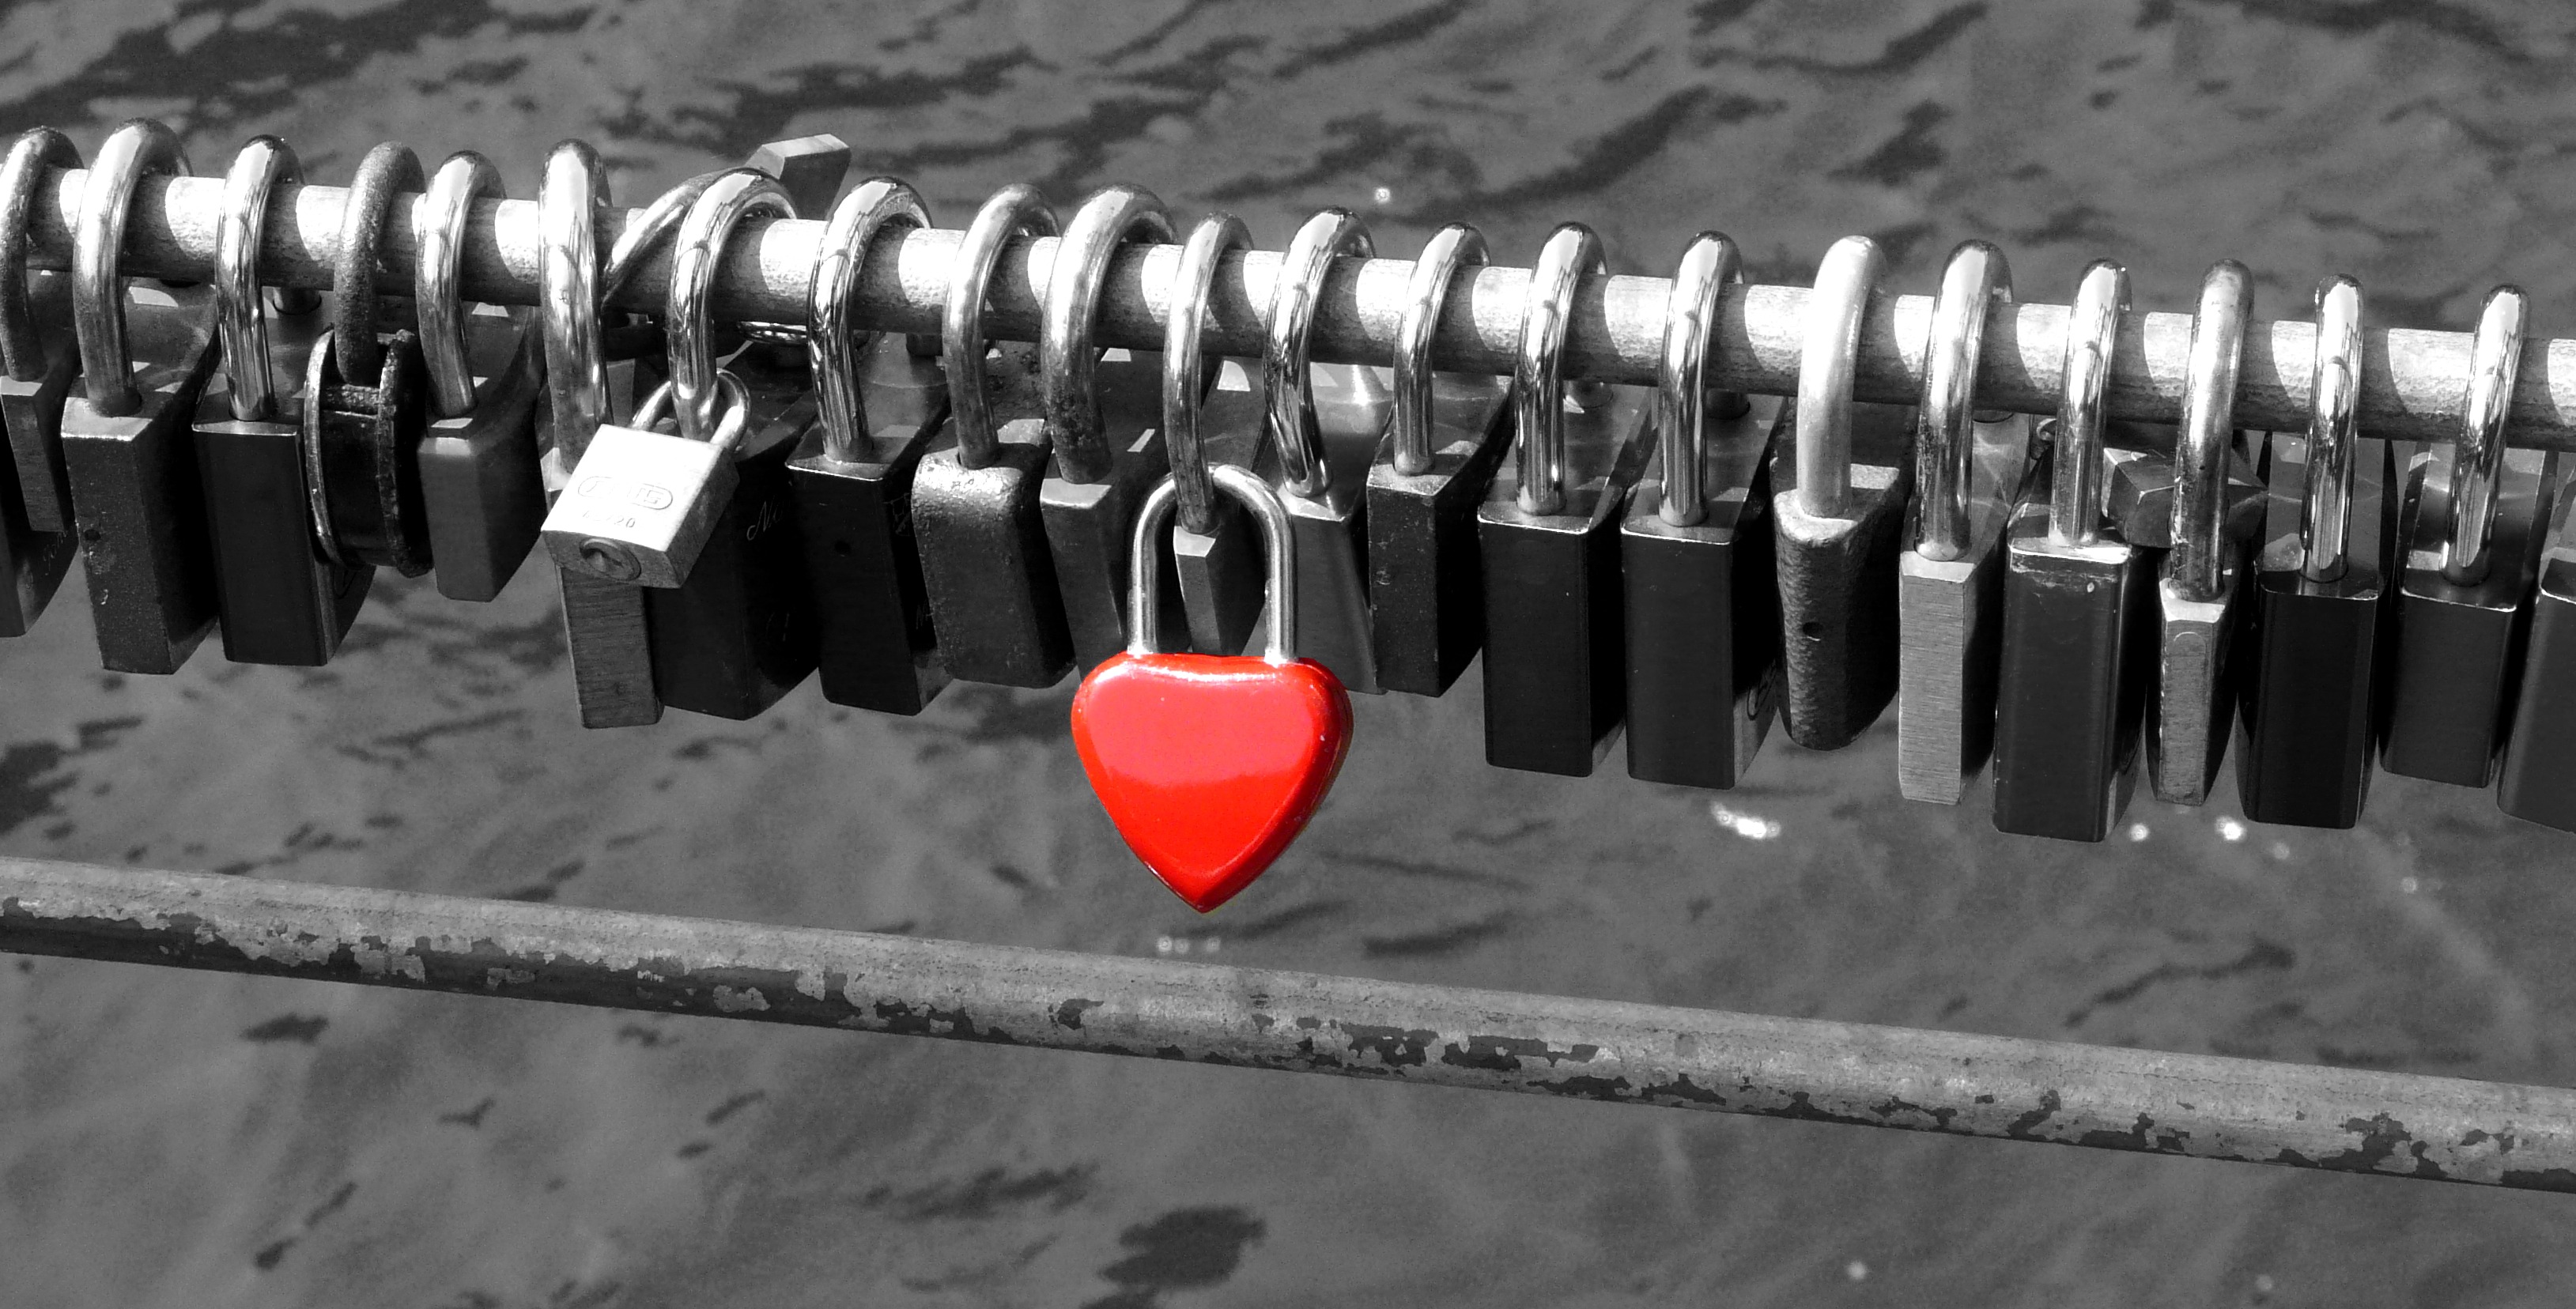
black and white, white, love, heart, castle, friendship, black, monochrome, wedding, engagement, luck, valentine's day, firearm, monochrome photography